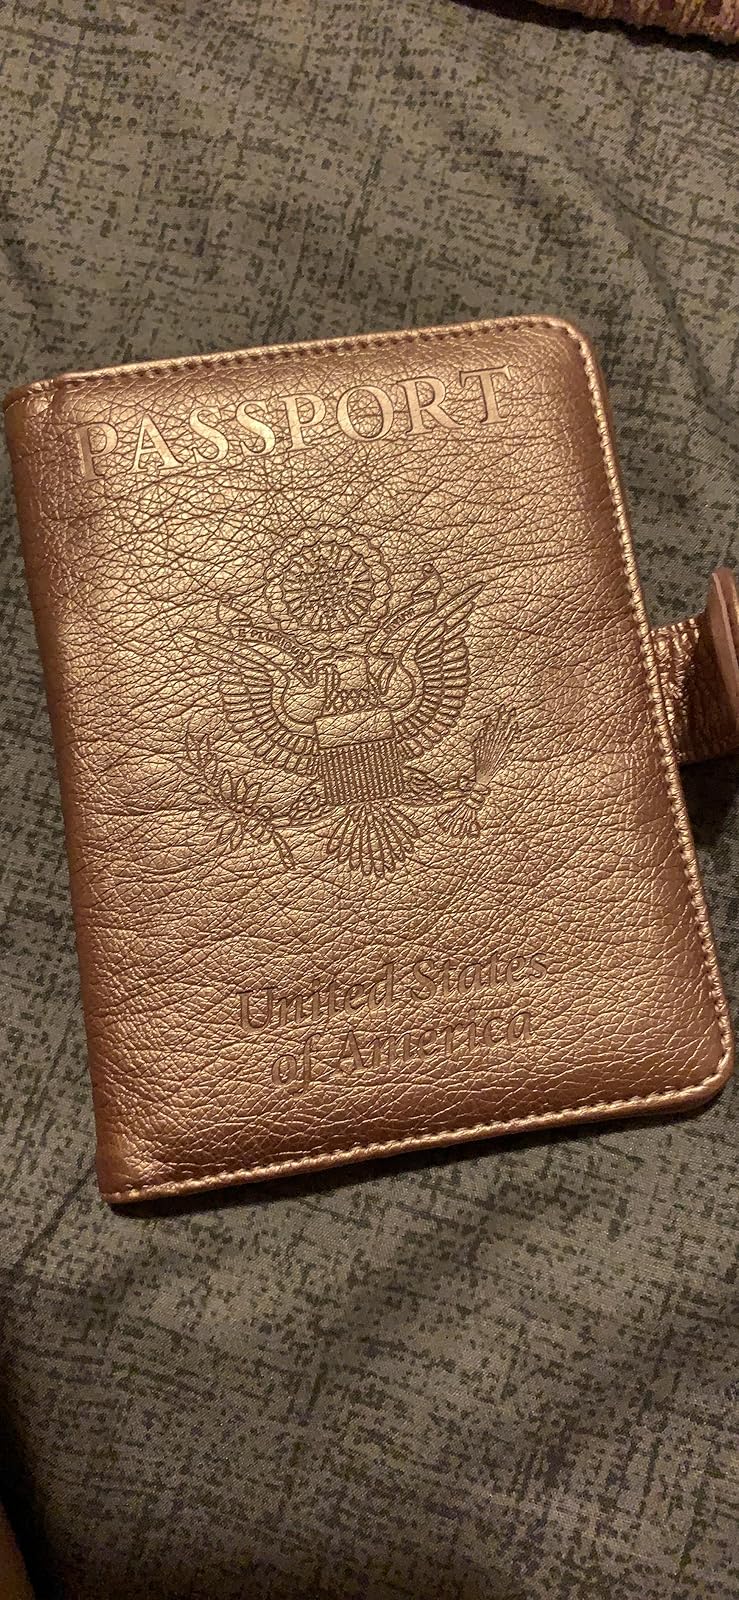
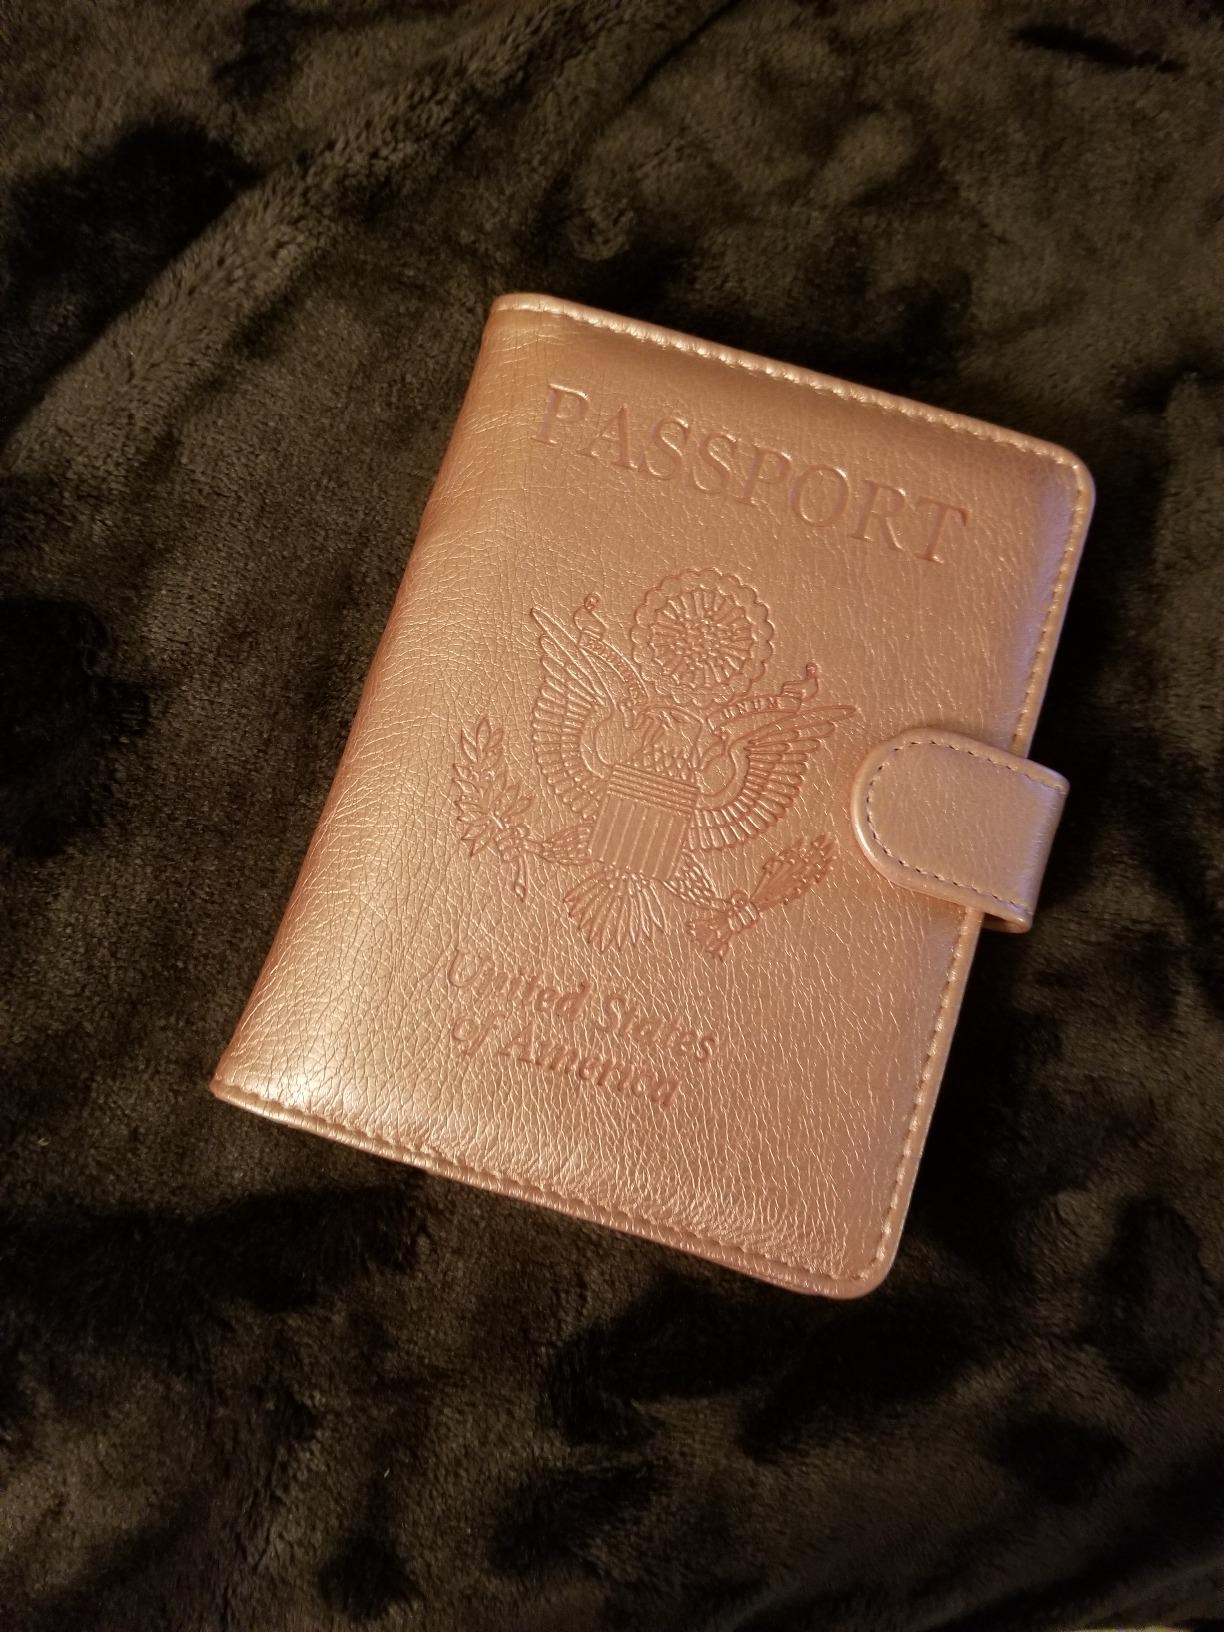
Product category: accessories_wallet
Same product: yes